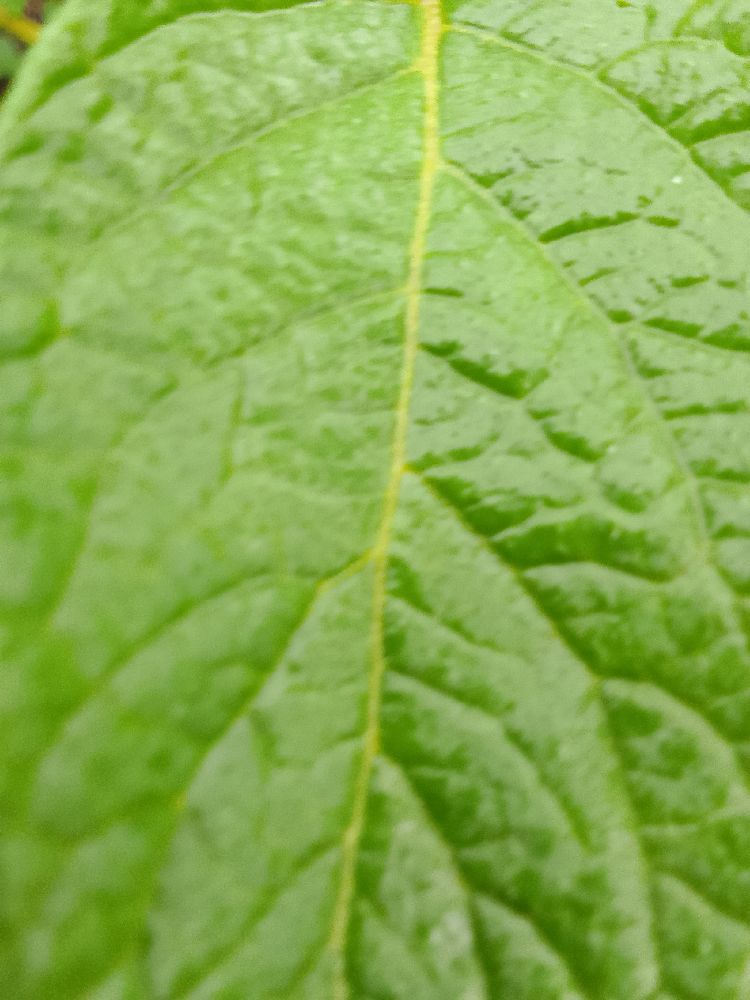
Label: Healthy